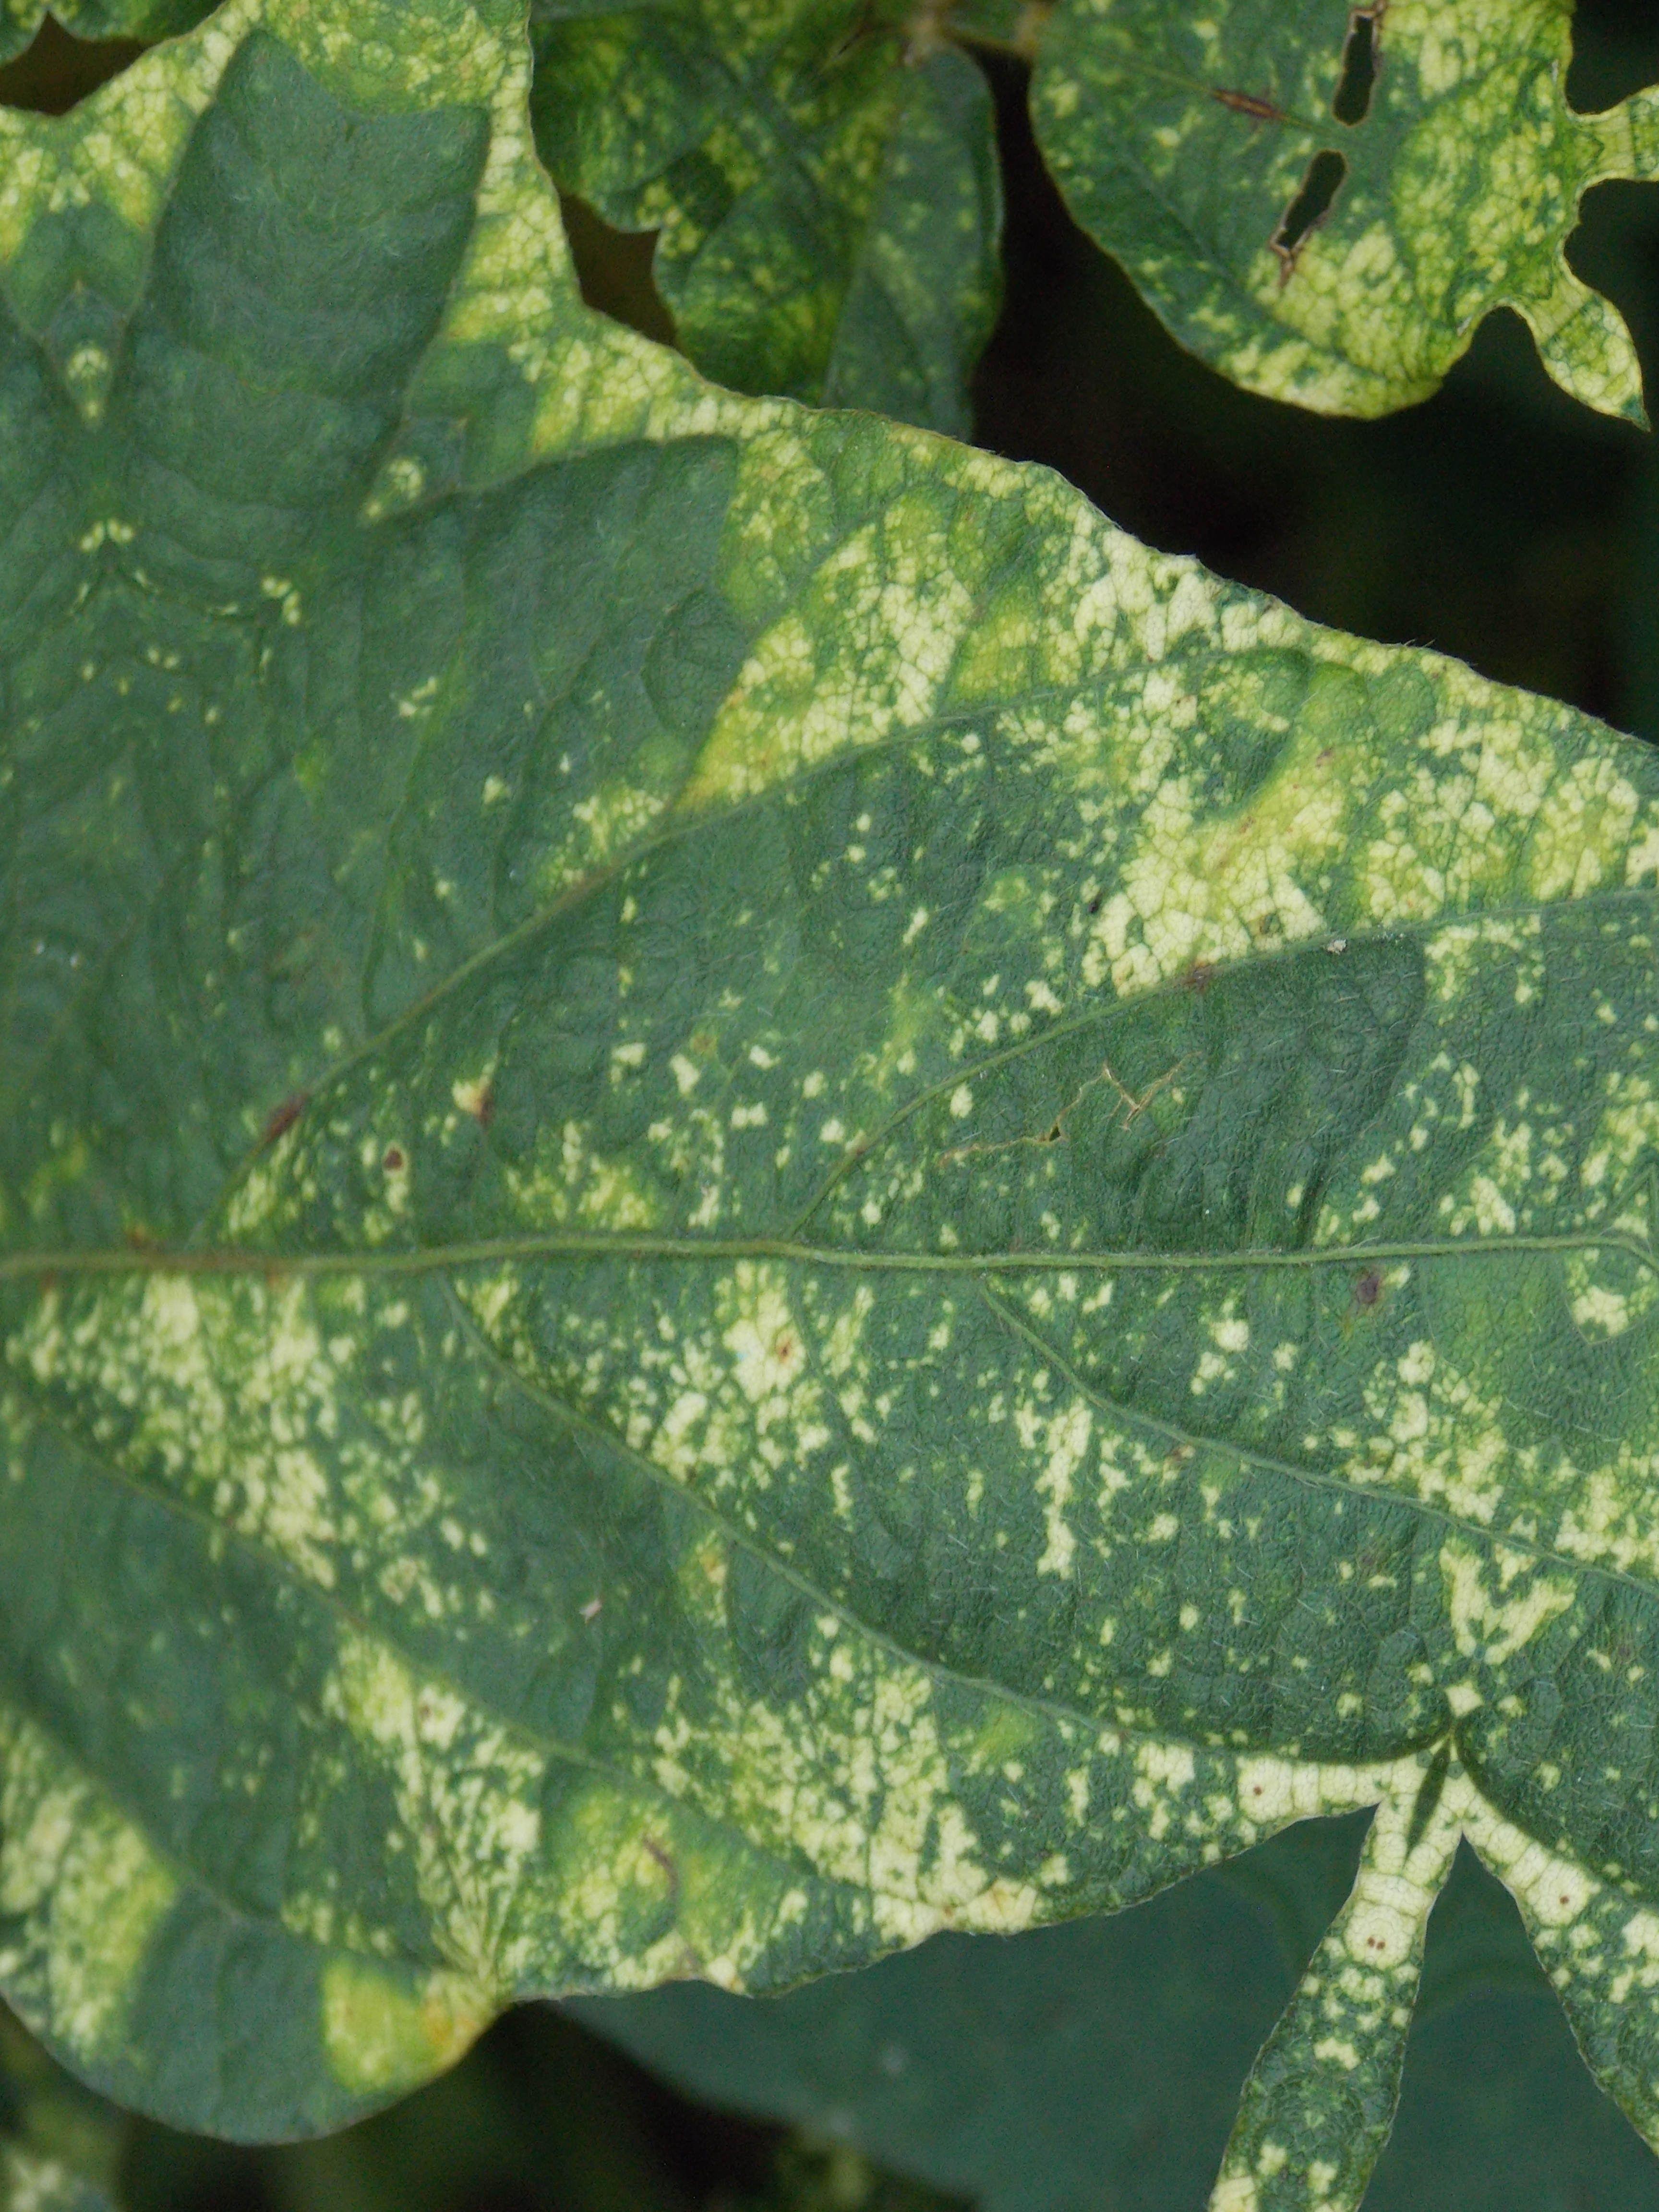
Label: Disease